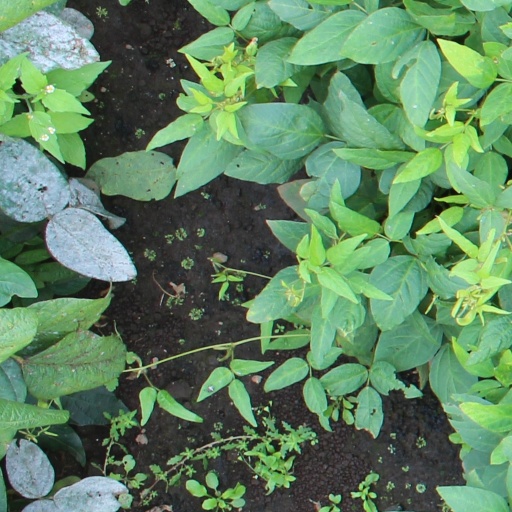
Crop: soybean